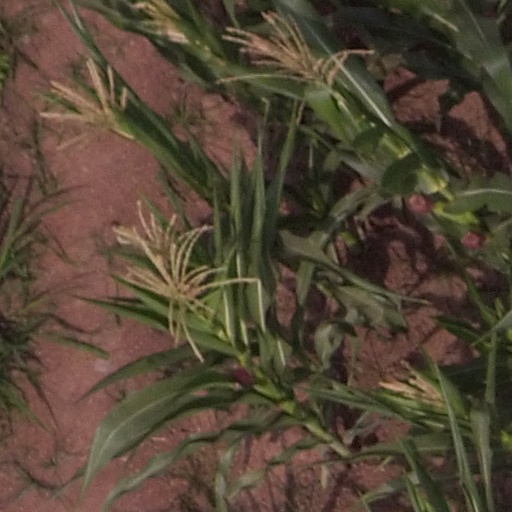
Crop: maize; corn